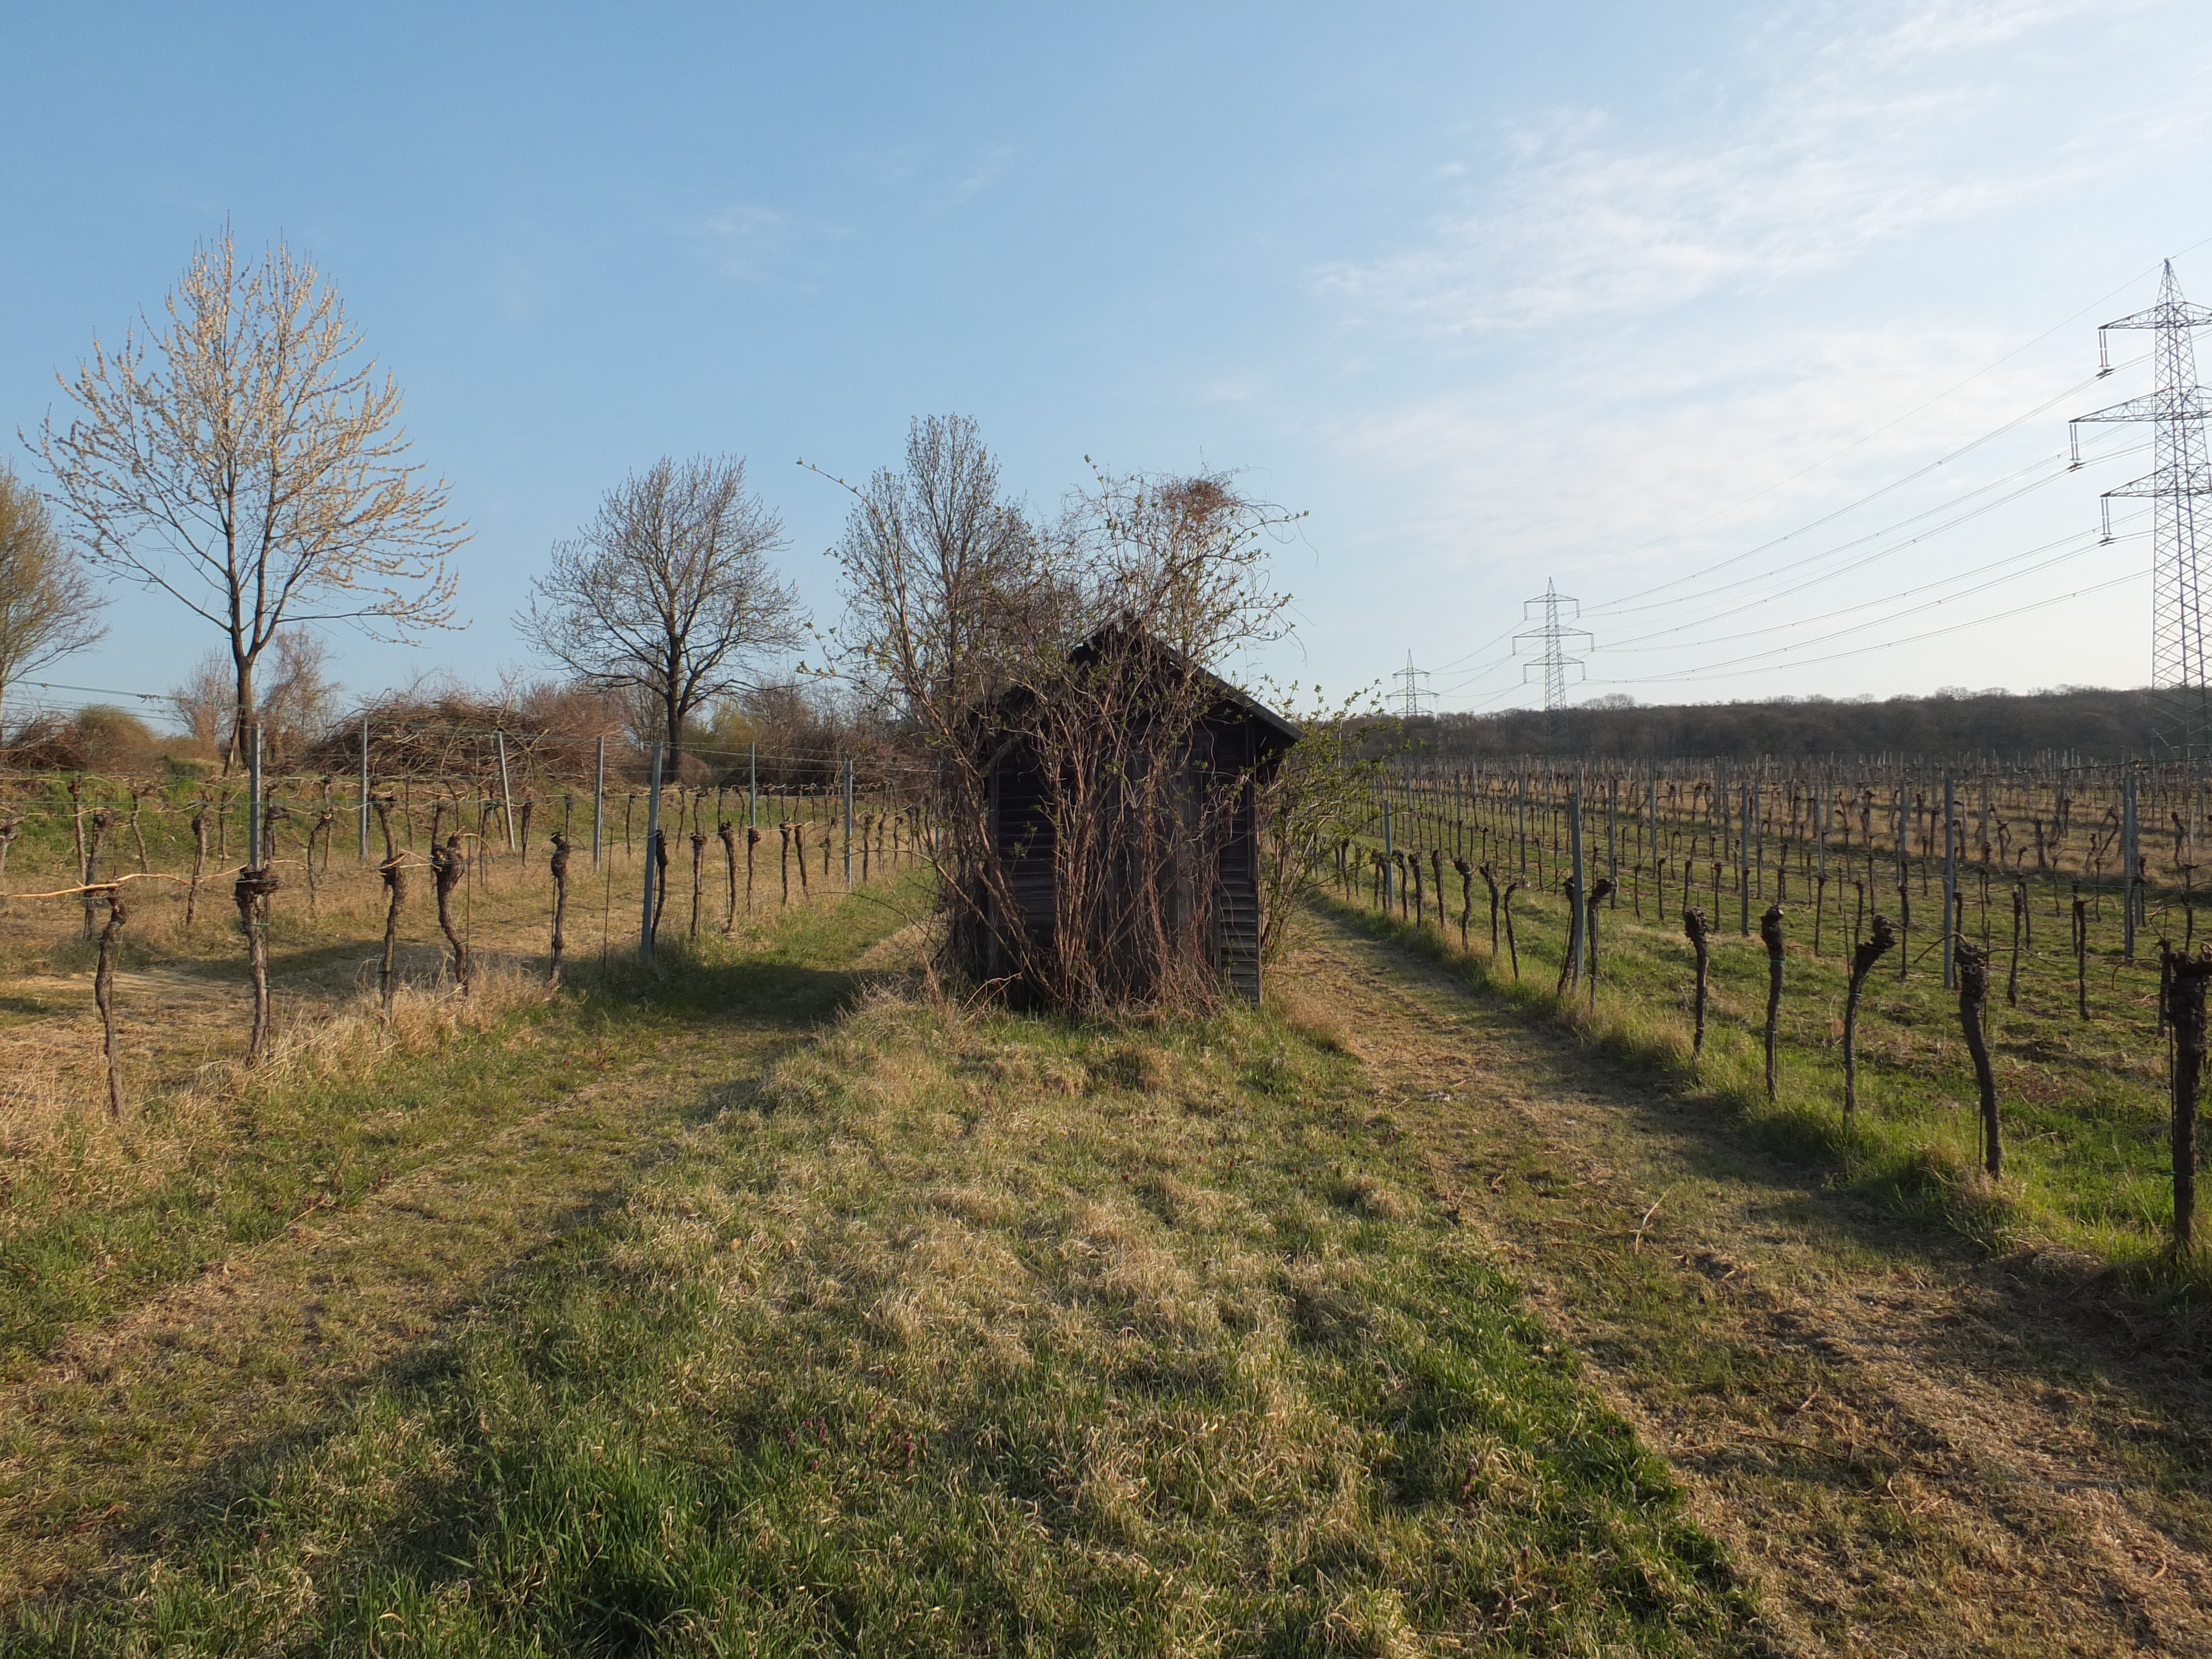
natural, natural landscape, tree, land lot, sky, rural area, grass, field, pasture, road, plant, landscape, farm, plain, grassland, cloud, soil, agriculture